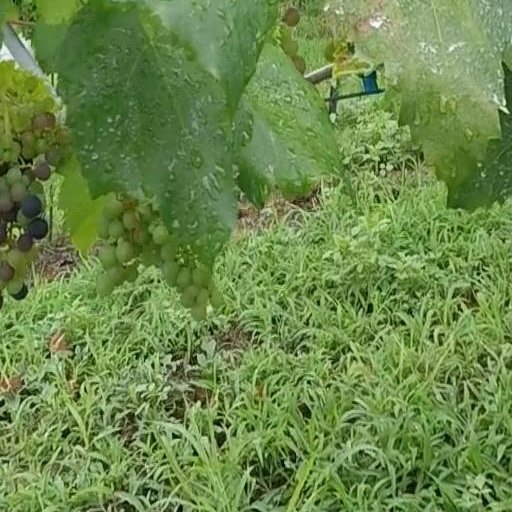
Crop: grape